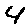
Label: 4